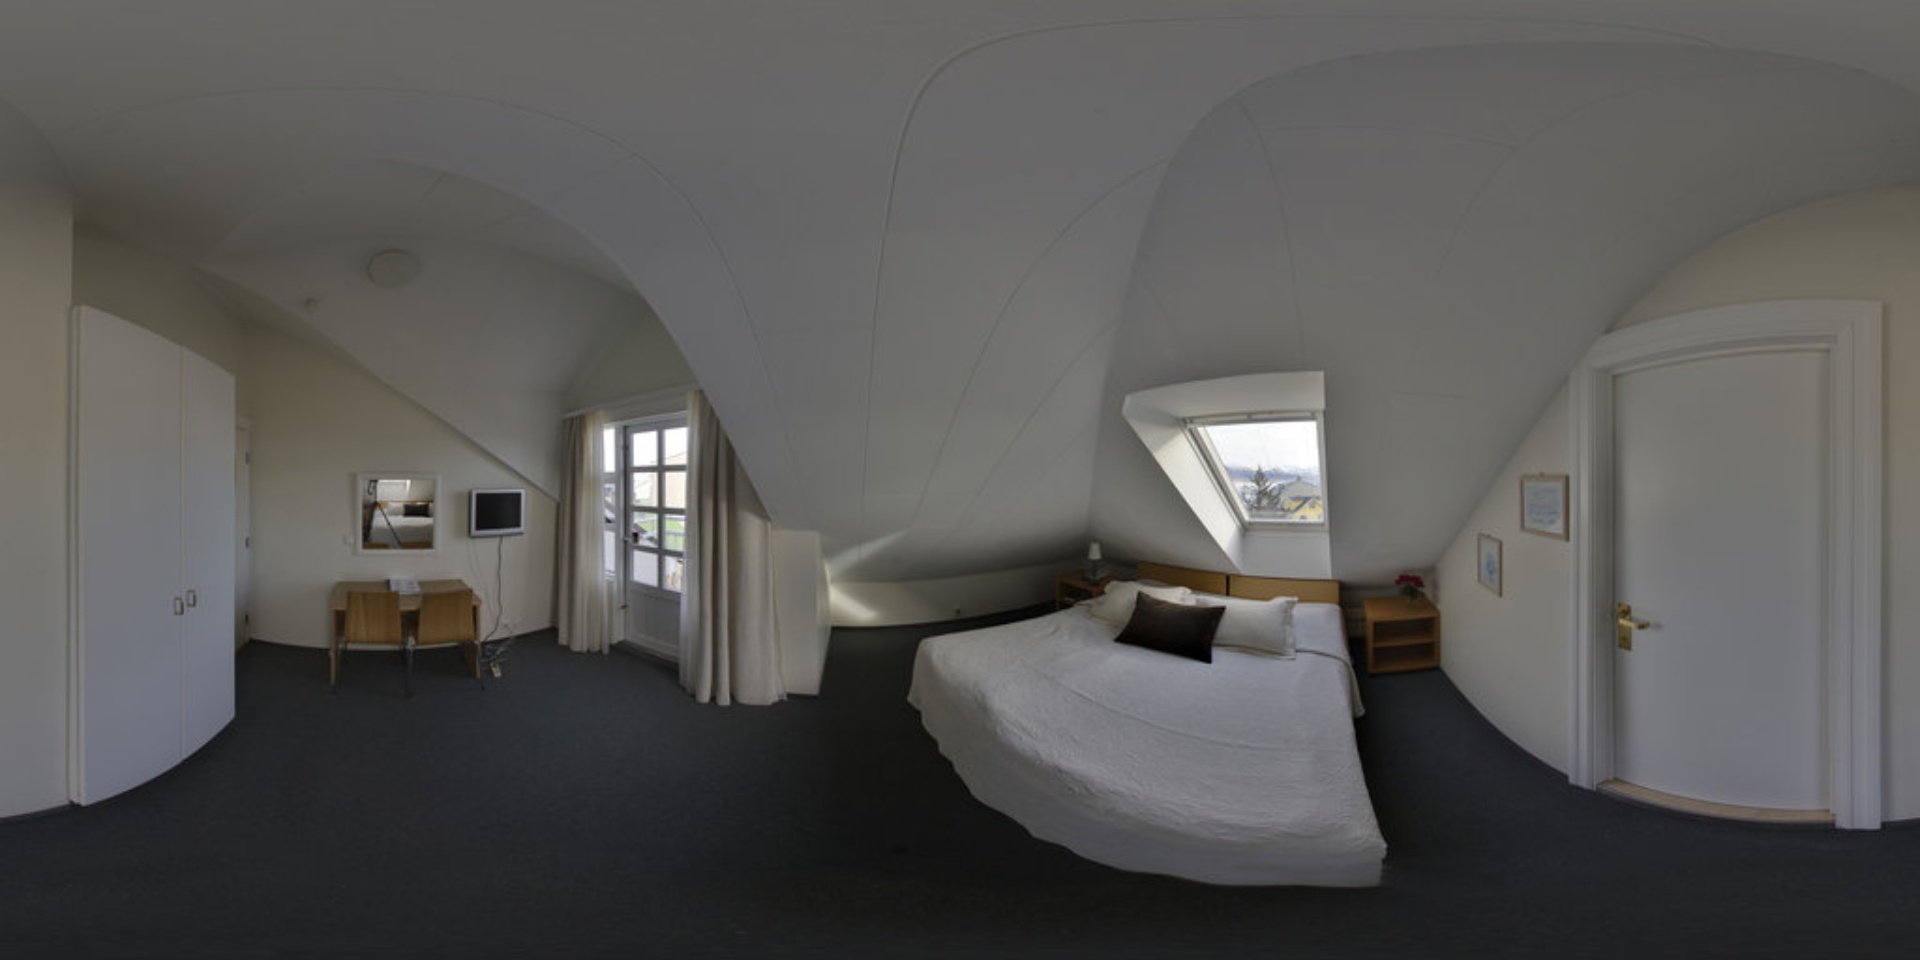
Referred object: the small wall-mounted TV above the desk

Referred object: the desk opposite the bed